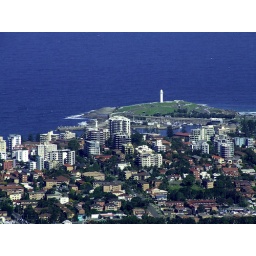
One of the best views around the coast and i can see my house from there.....